Dave Hill (guitarist)

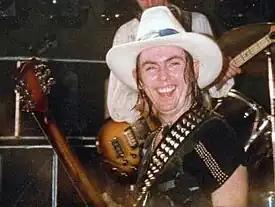
Hill in 1981

David John Hill (born 4 April 1946) is an English rock musician. He is the lead guitarist, a backing vocalist and the sole continuous member in the English band Slade. Hill is known for his flamboyant stage clothes and hairstyle.